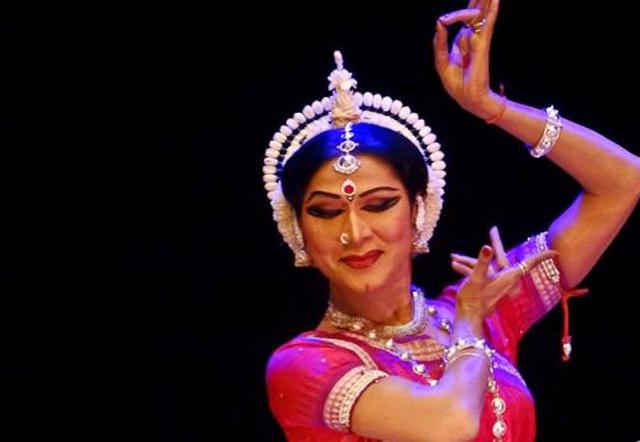
Dance form: odissi